Garratt locomotive

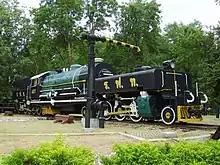
Preserved Garratt no.457 at Kanchanaburi railway station, Thailand

On the two foot gauge lines in South Africa, several successive classes of Garratts were made, of which the NG G16 became the most powerful steam locomotive ever built for the gauge. Some of these were imported to Wales for the Welsh Highland Railway.